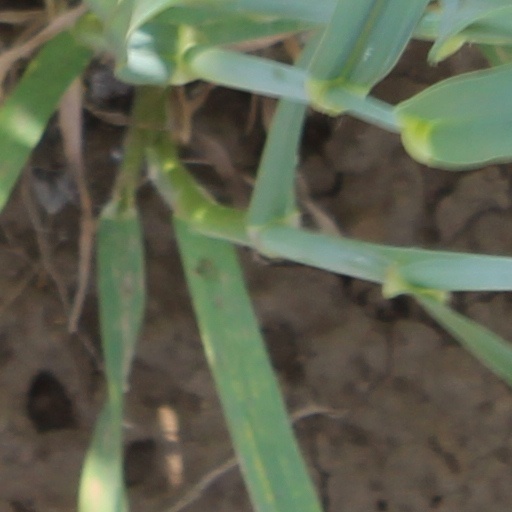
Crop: wheat